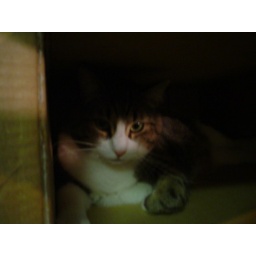
vash chillin in the computer box